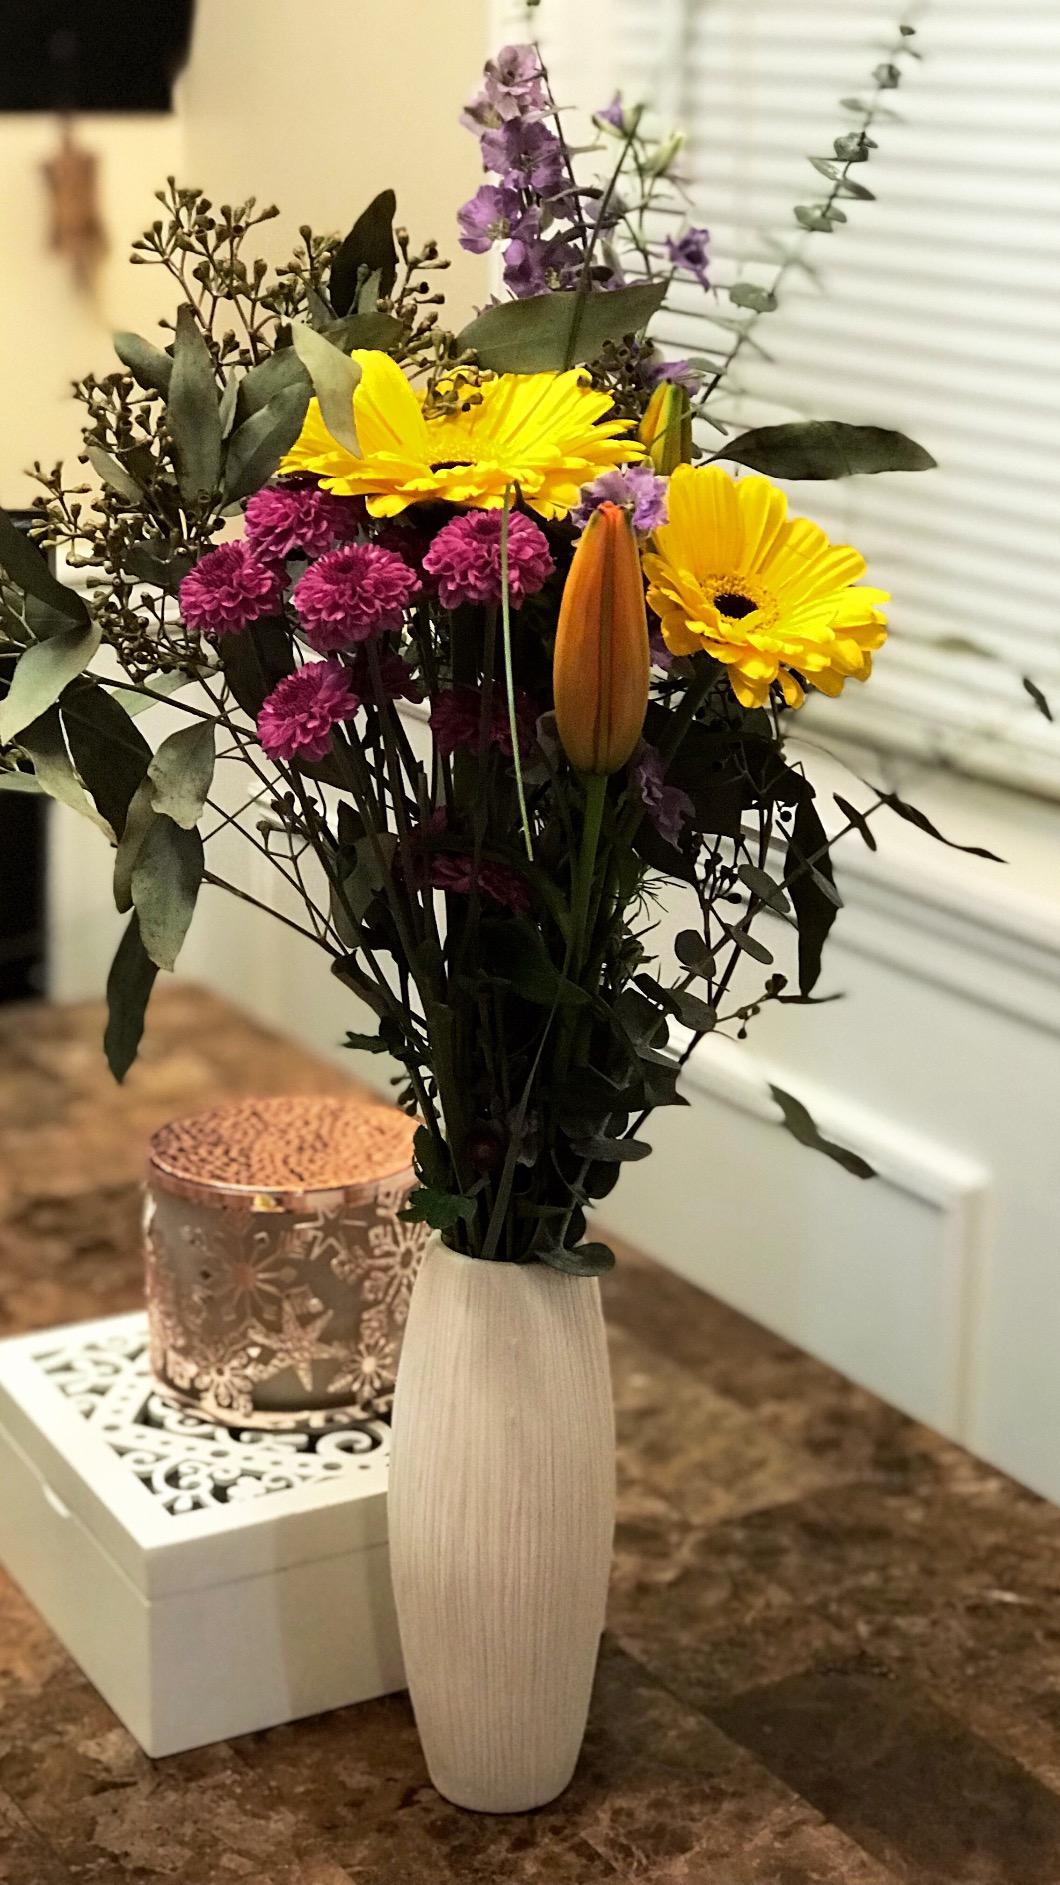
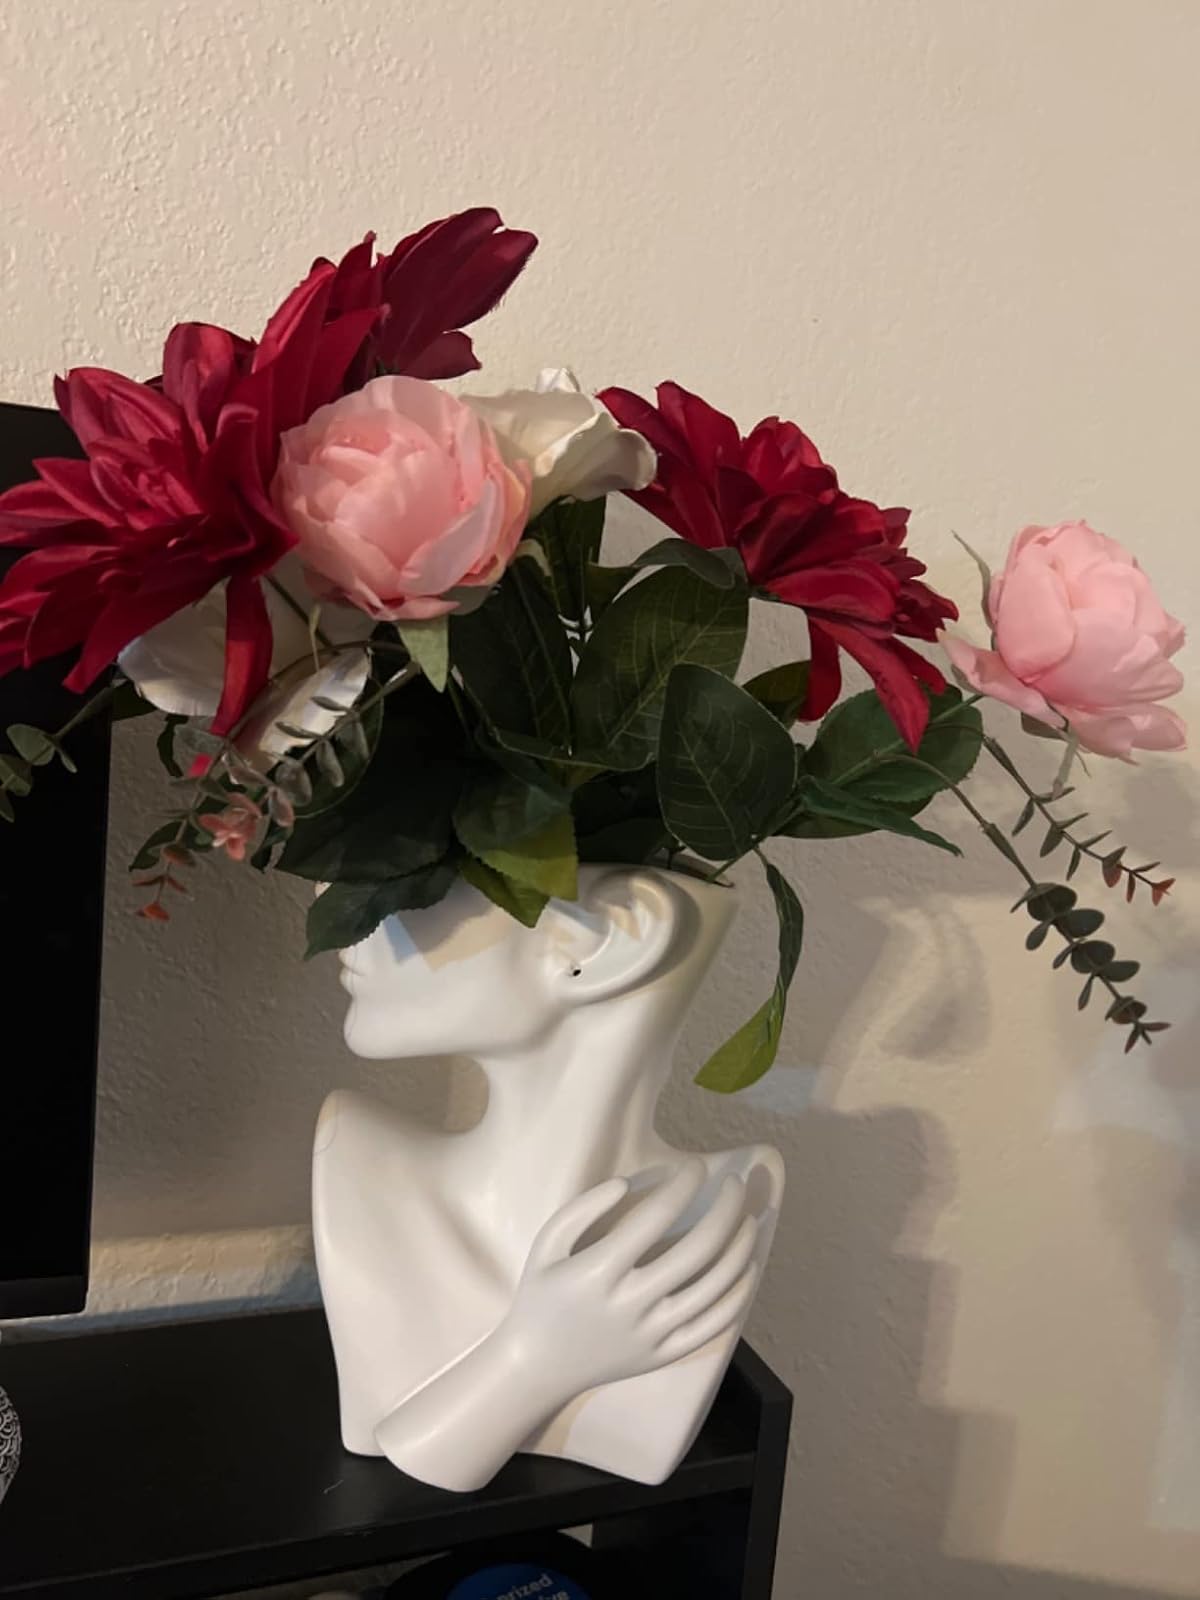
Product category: vase
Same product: no